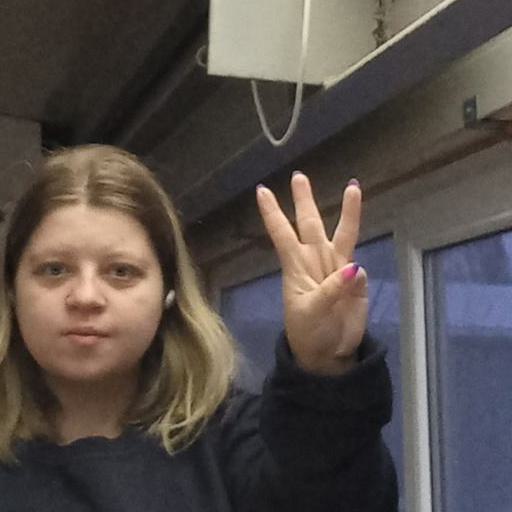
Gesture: three